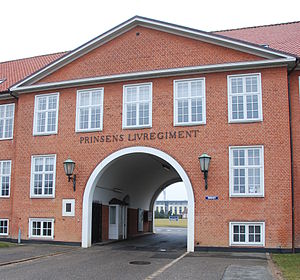
Prinsens Livregiment
Hovedvagten på Viborg Kaserne. (foto: Lars Schmidt)
Hovedbygningen på Viborg Kaserne, set fra Rødevej. Husede tidligere Prinsens Livregiment
Prinsens Livregiment blev oprettet i den 30. november 1657 under navnet Ebersteins Fodregiment, idet Frederik 3. under Karl Gustav-krigen lod feltmarskal Ernst Albrecht von Eberstein hverve et regiment à 8 kompagnier.